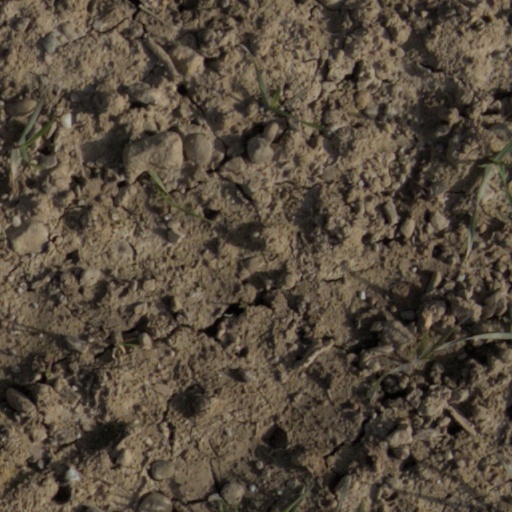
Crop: wheat